Sky position (RA, Dec in degrees): 232.859, 0.7773
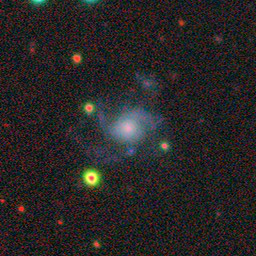
Galaxy morphology: Unbarred Loose Spiral Galaxies